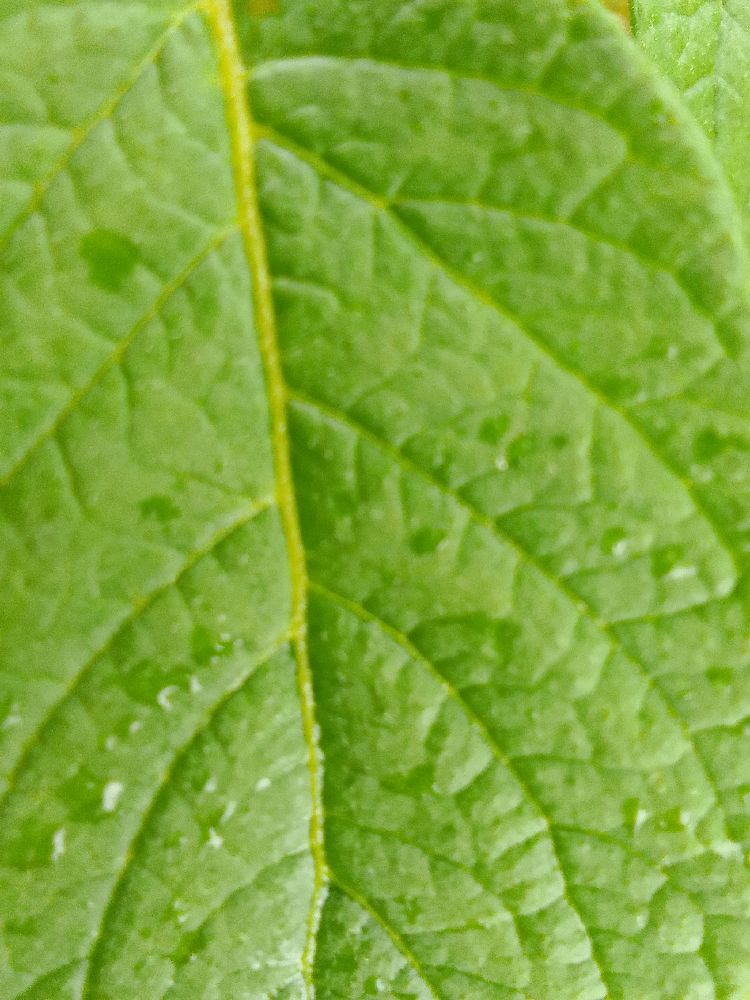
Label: Healthy